J. P. Morgan

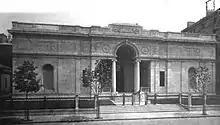
The Morgan Library & Museum

In October 1861, Morgan married Amelia "Memi" Sturges (1835–1862) at her home on 5 East Fourteenth Street. He had courted her for two years, and when they married, Memi was already seriously ill with tuberculosis. Morgan had to carry her to the drawing room for a small private ceremony and afterwards to the carriage which took them to the pier. They travelled to Algiers, where he hoped the warm climate would restore their health, but it did not, and she died in Nice in February 1862, four months and ten days after their marriage.